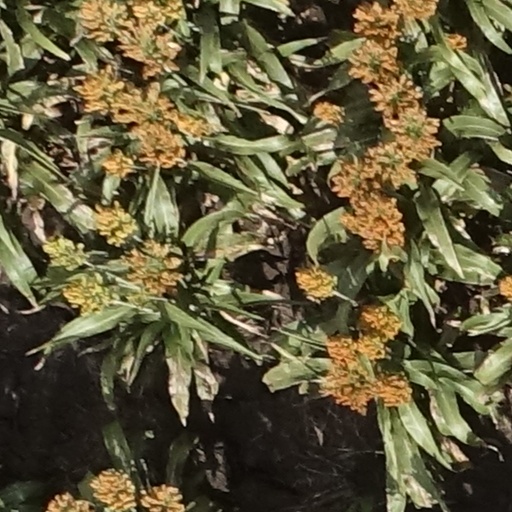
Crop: sorghum